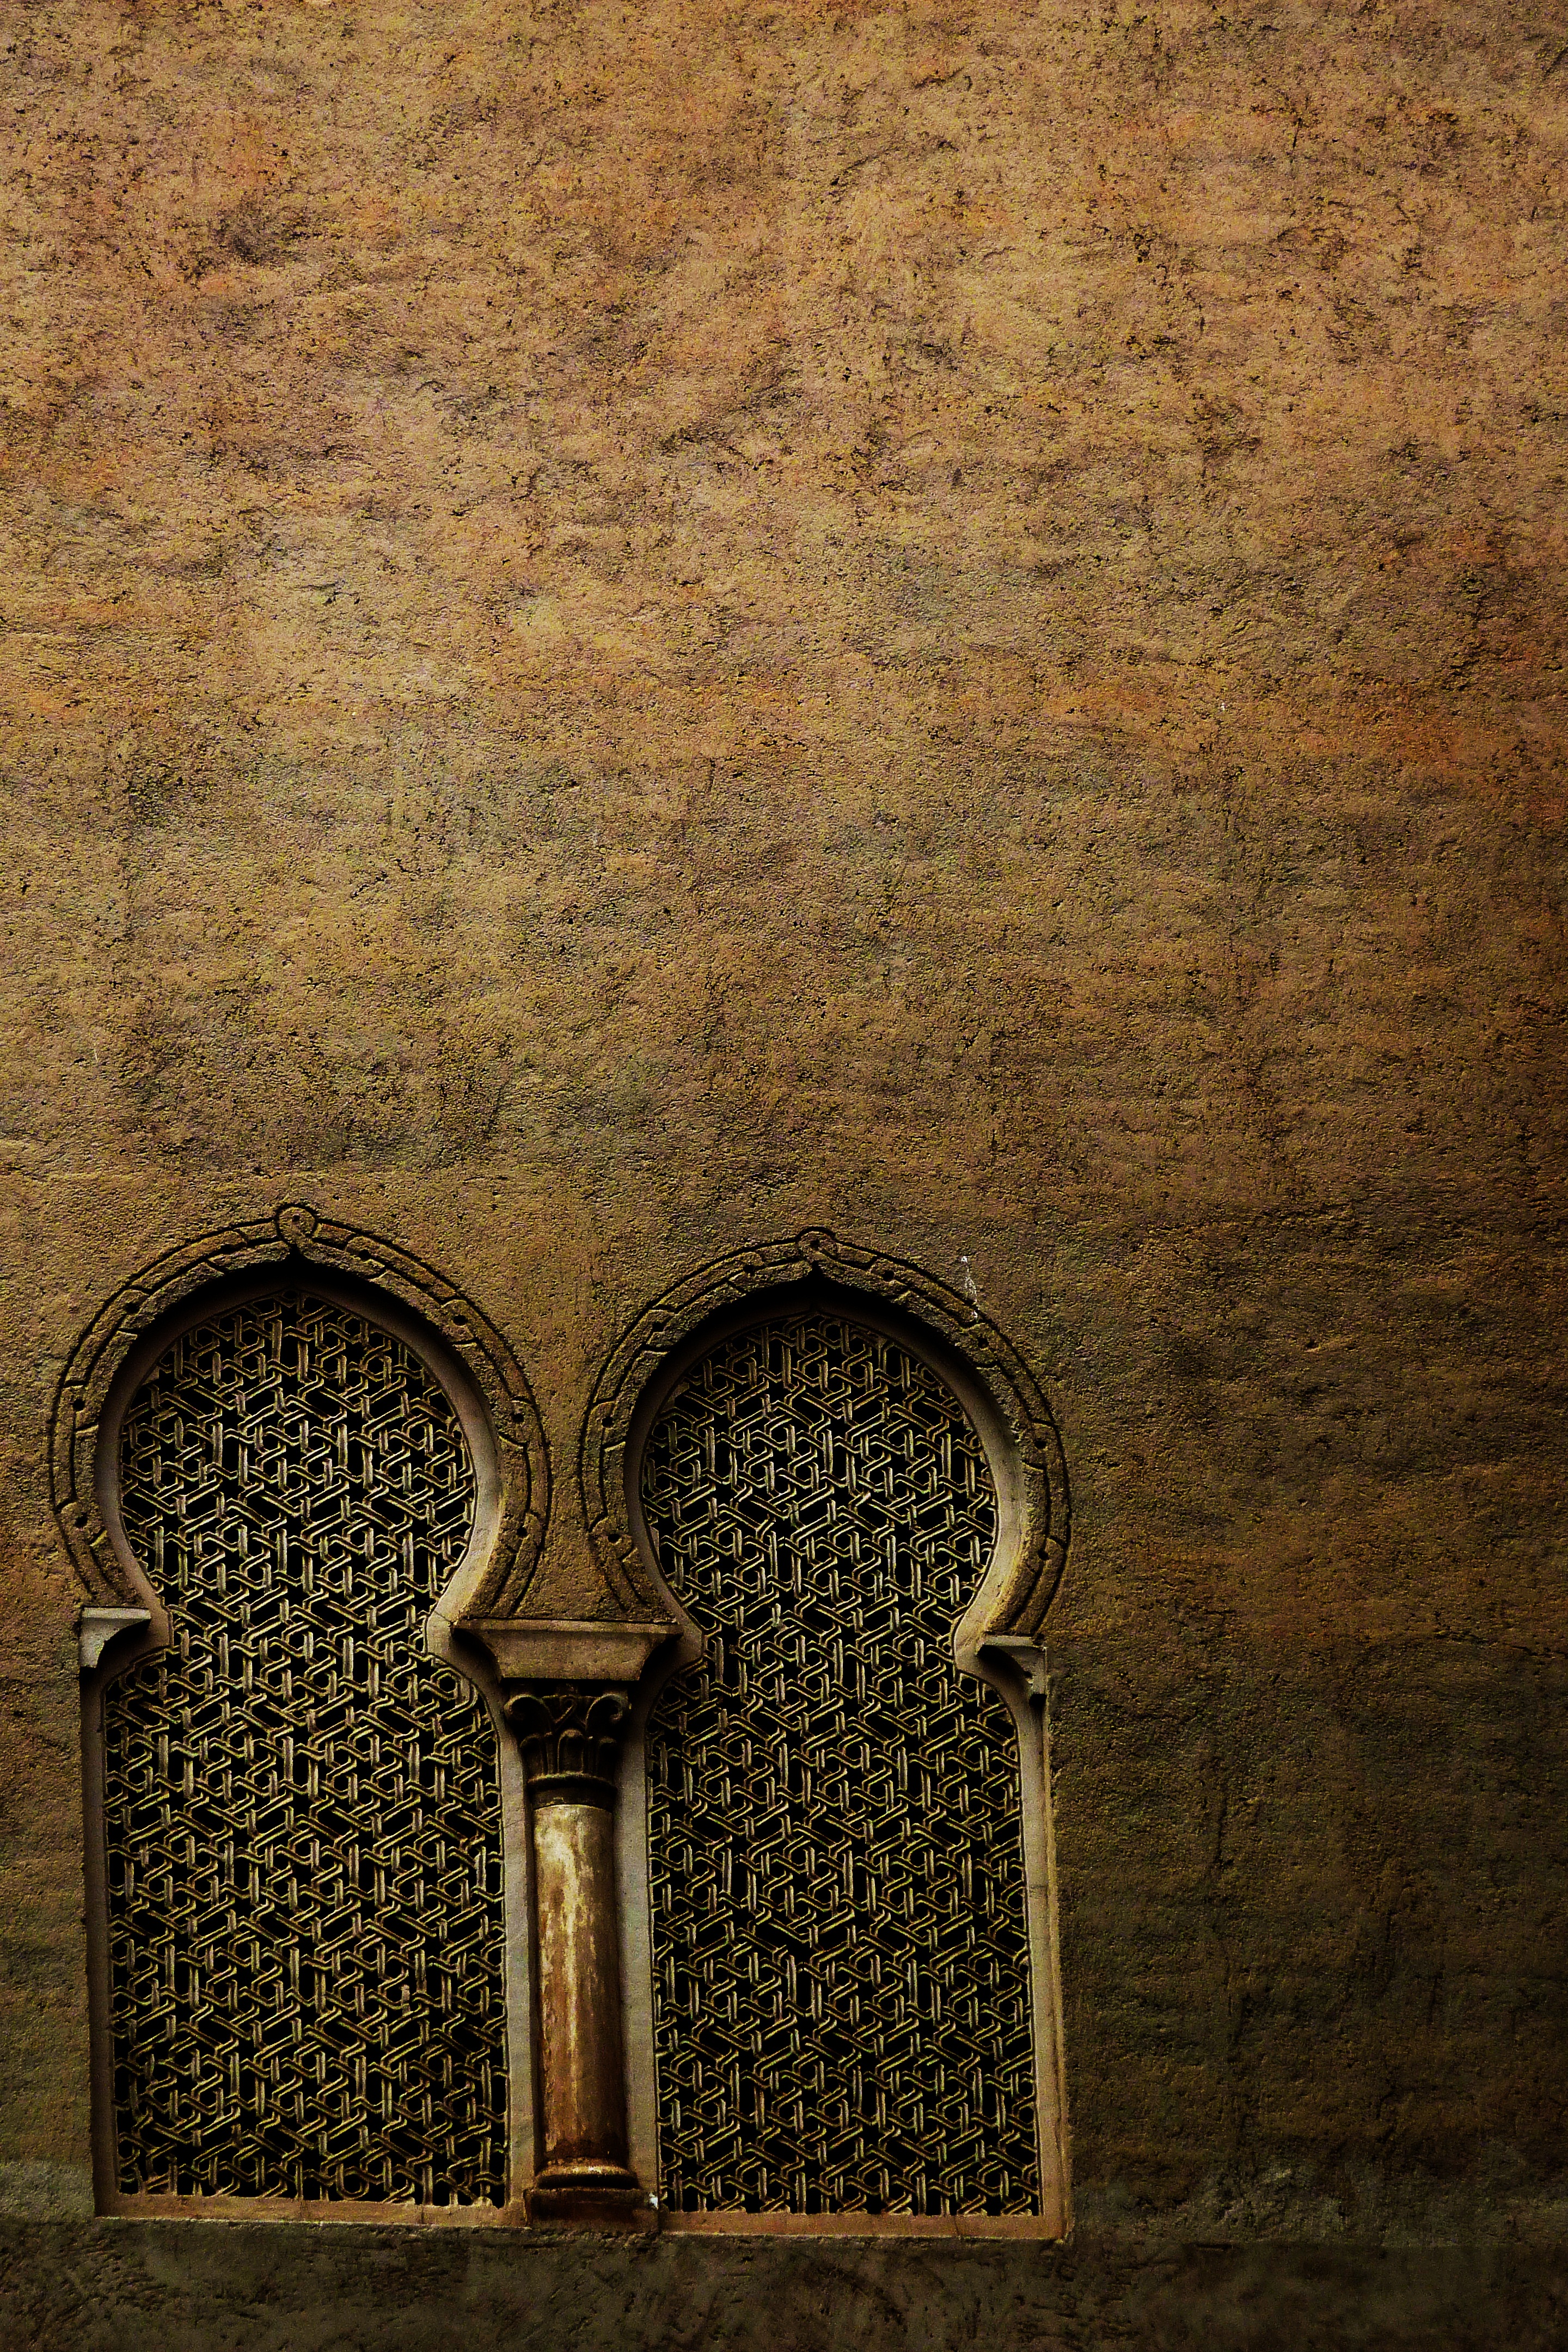
architecture, wood, texture, window, palace, old, wall, arch, brick, material, spain, symmetry, aragon, islam, mudejar, ancient history, arabic style